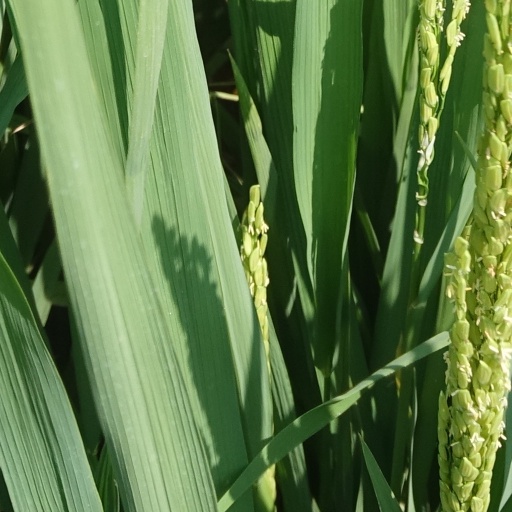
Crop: rice